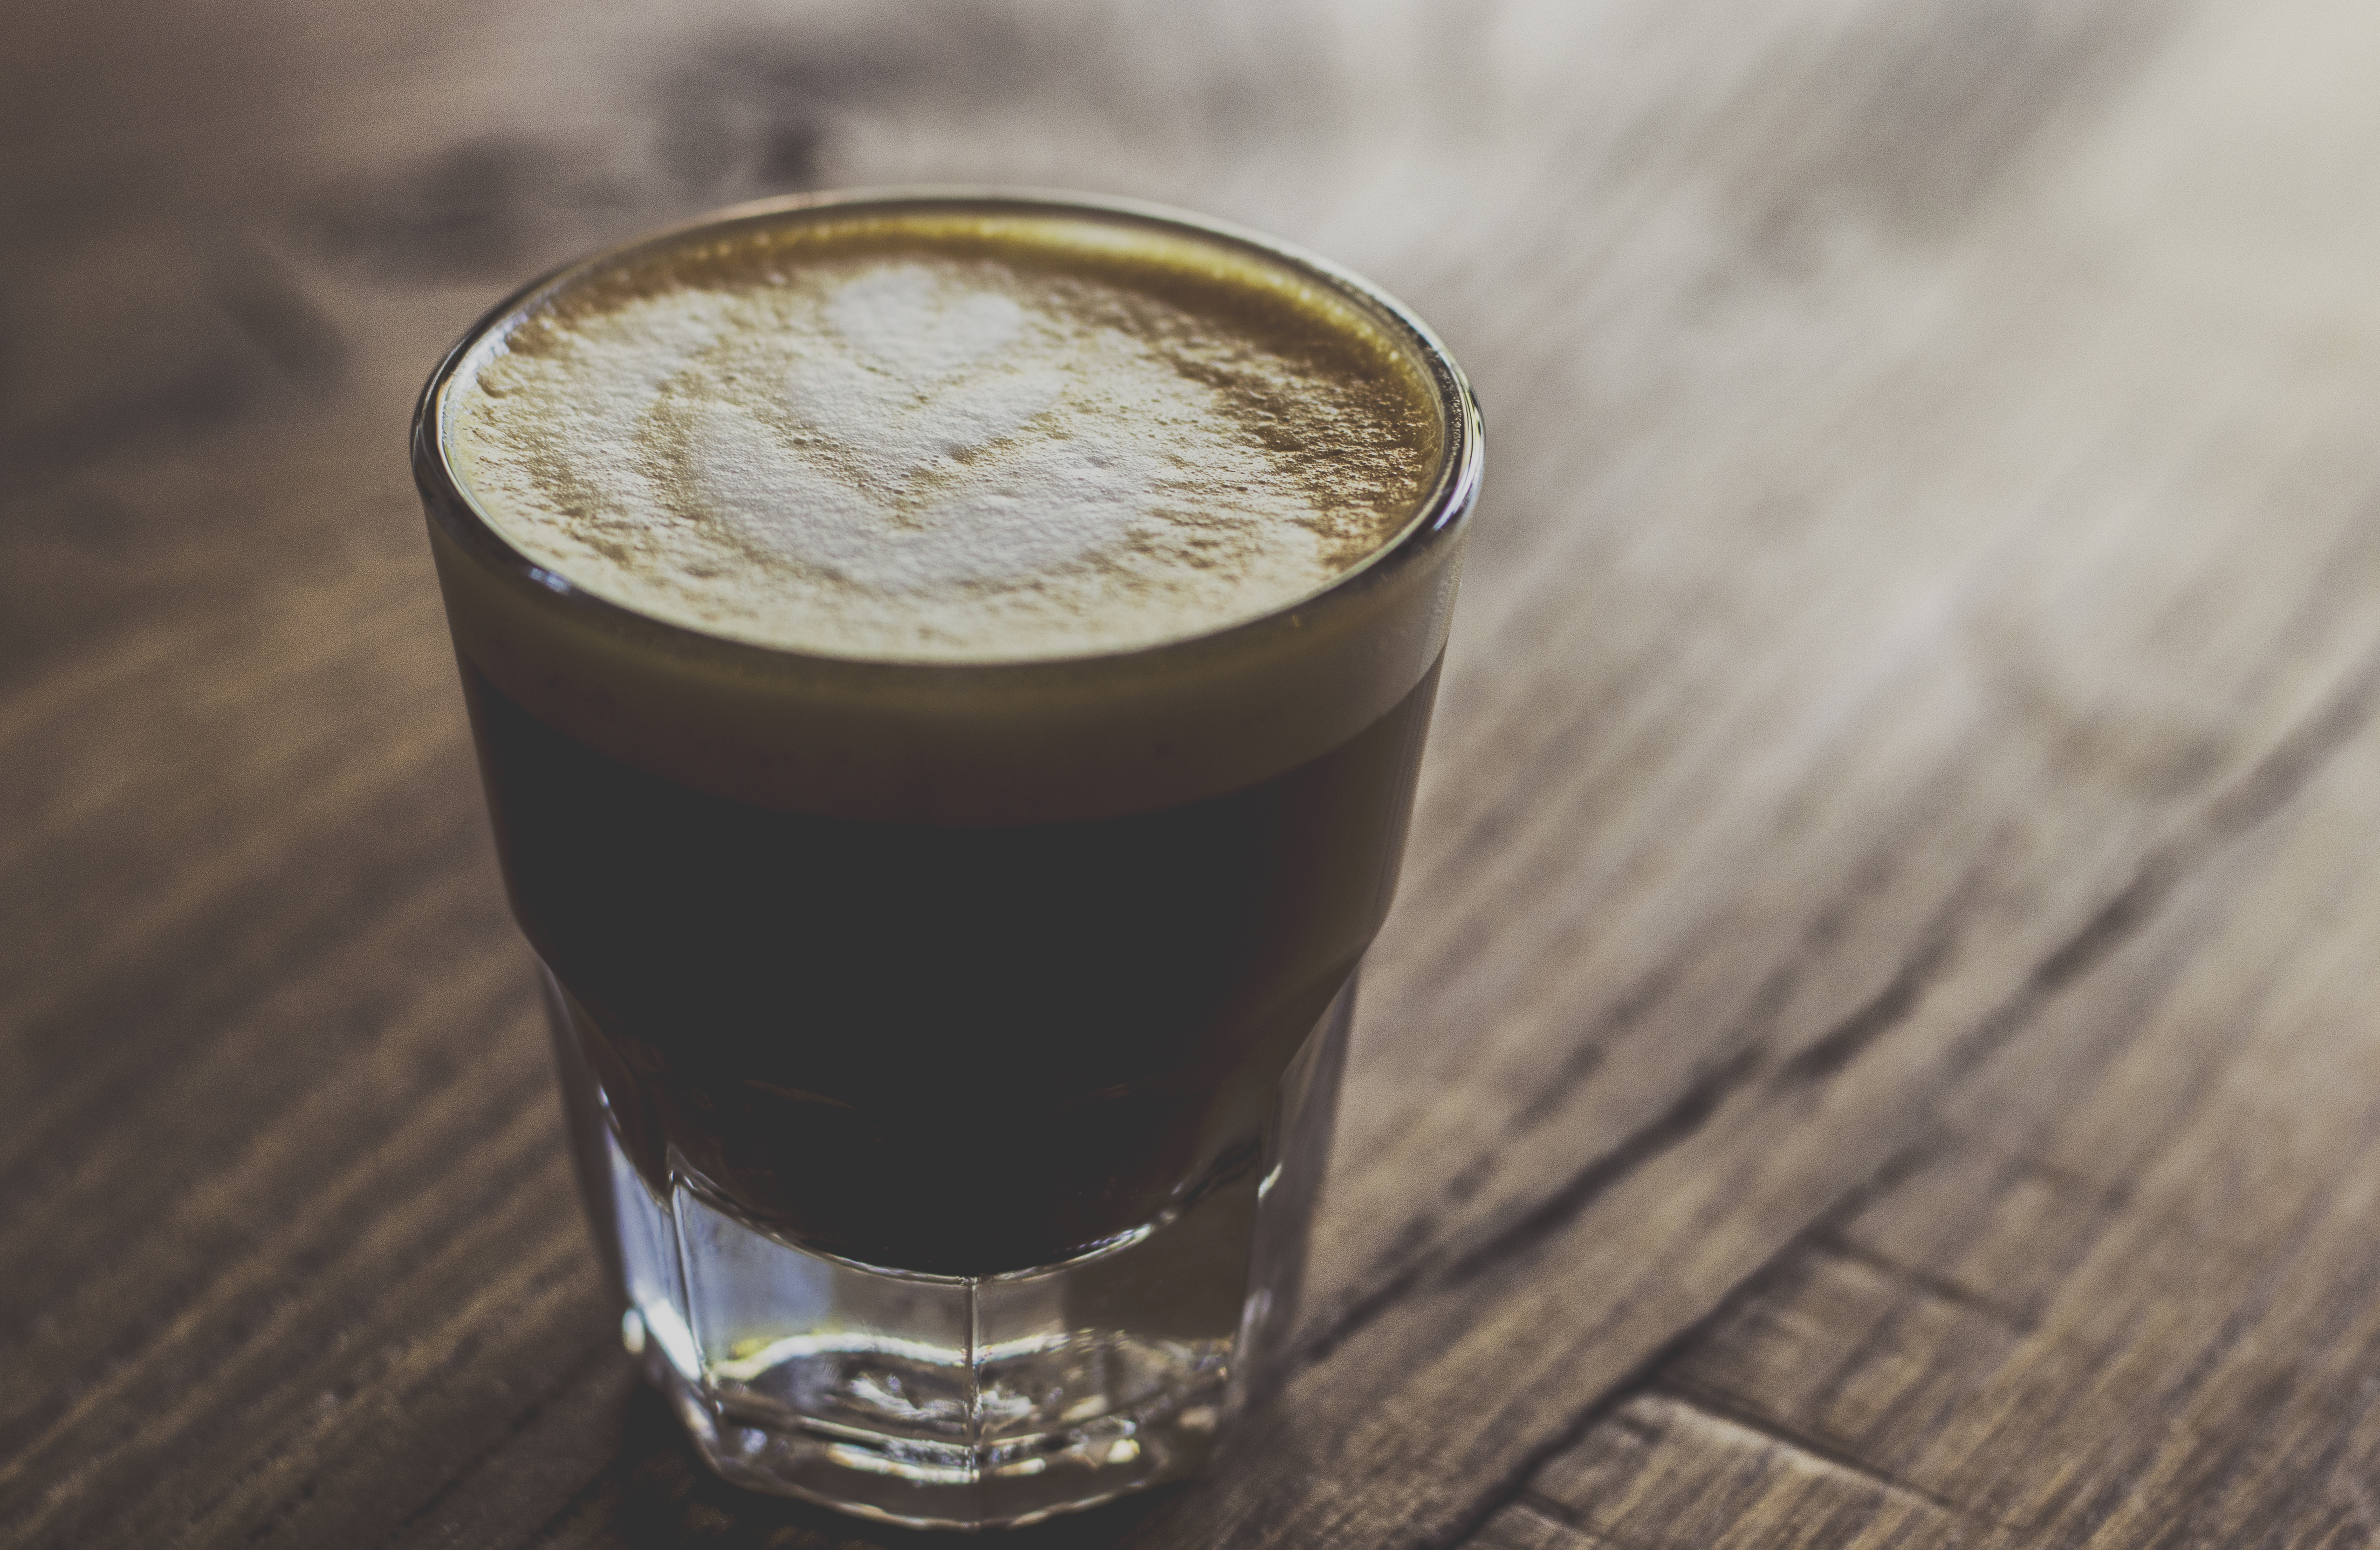
coffee, cup, latte, beverage, drink, caffeine, flavor, drinking glass, caff macchiato